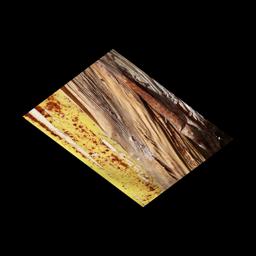
Label: BACTERIAL SOFT ROT